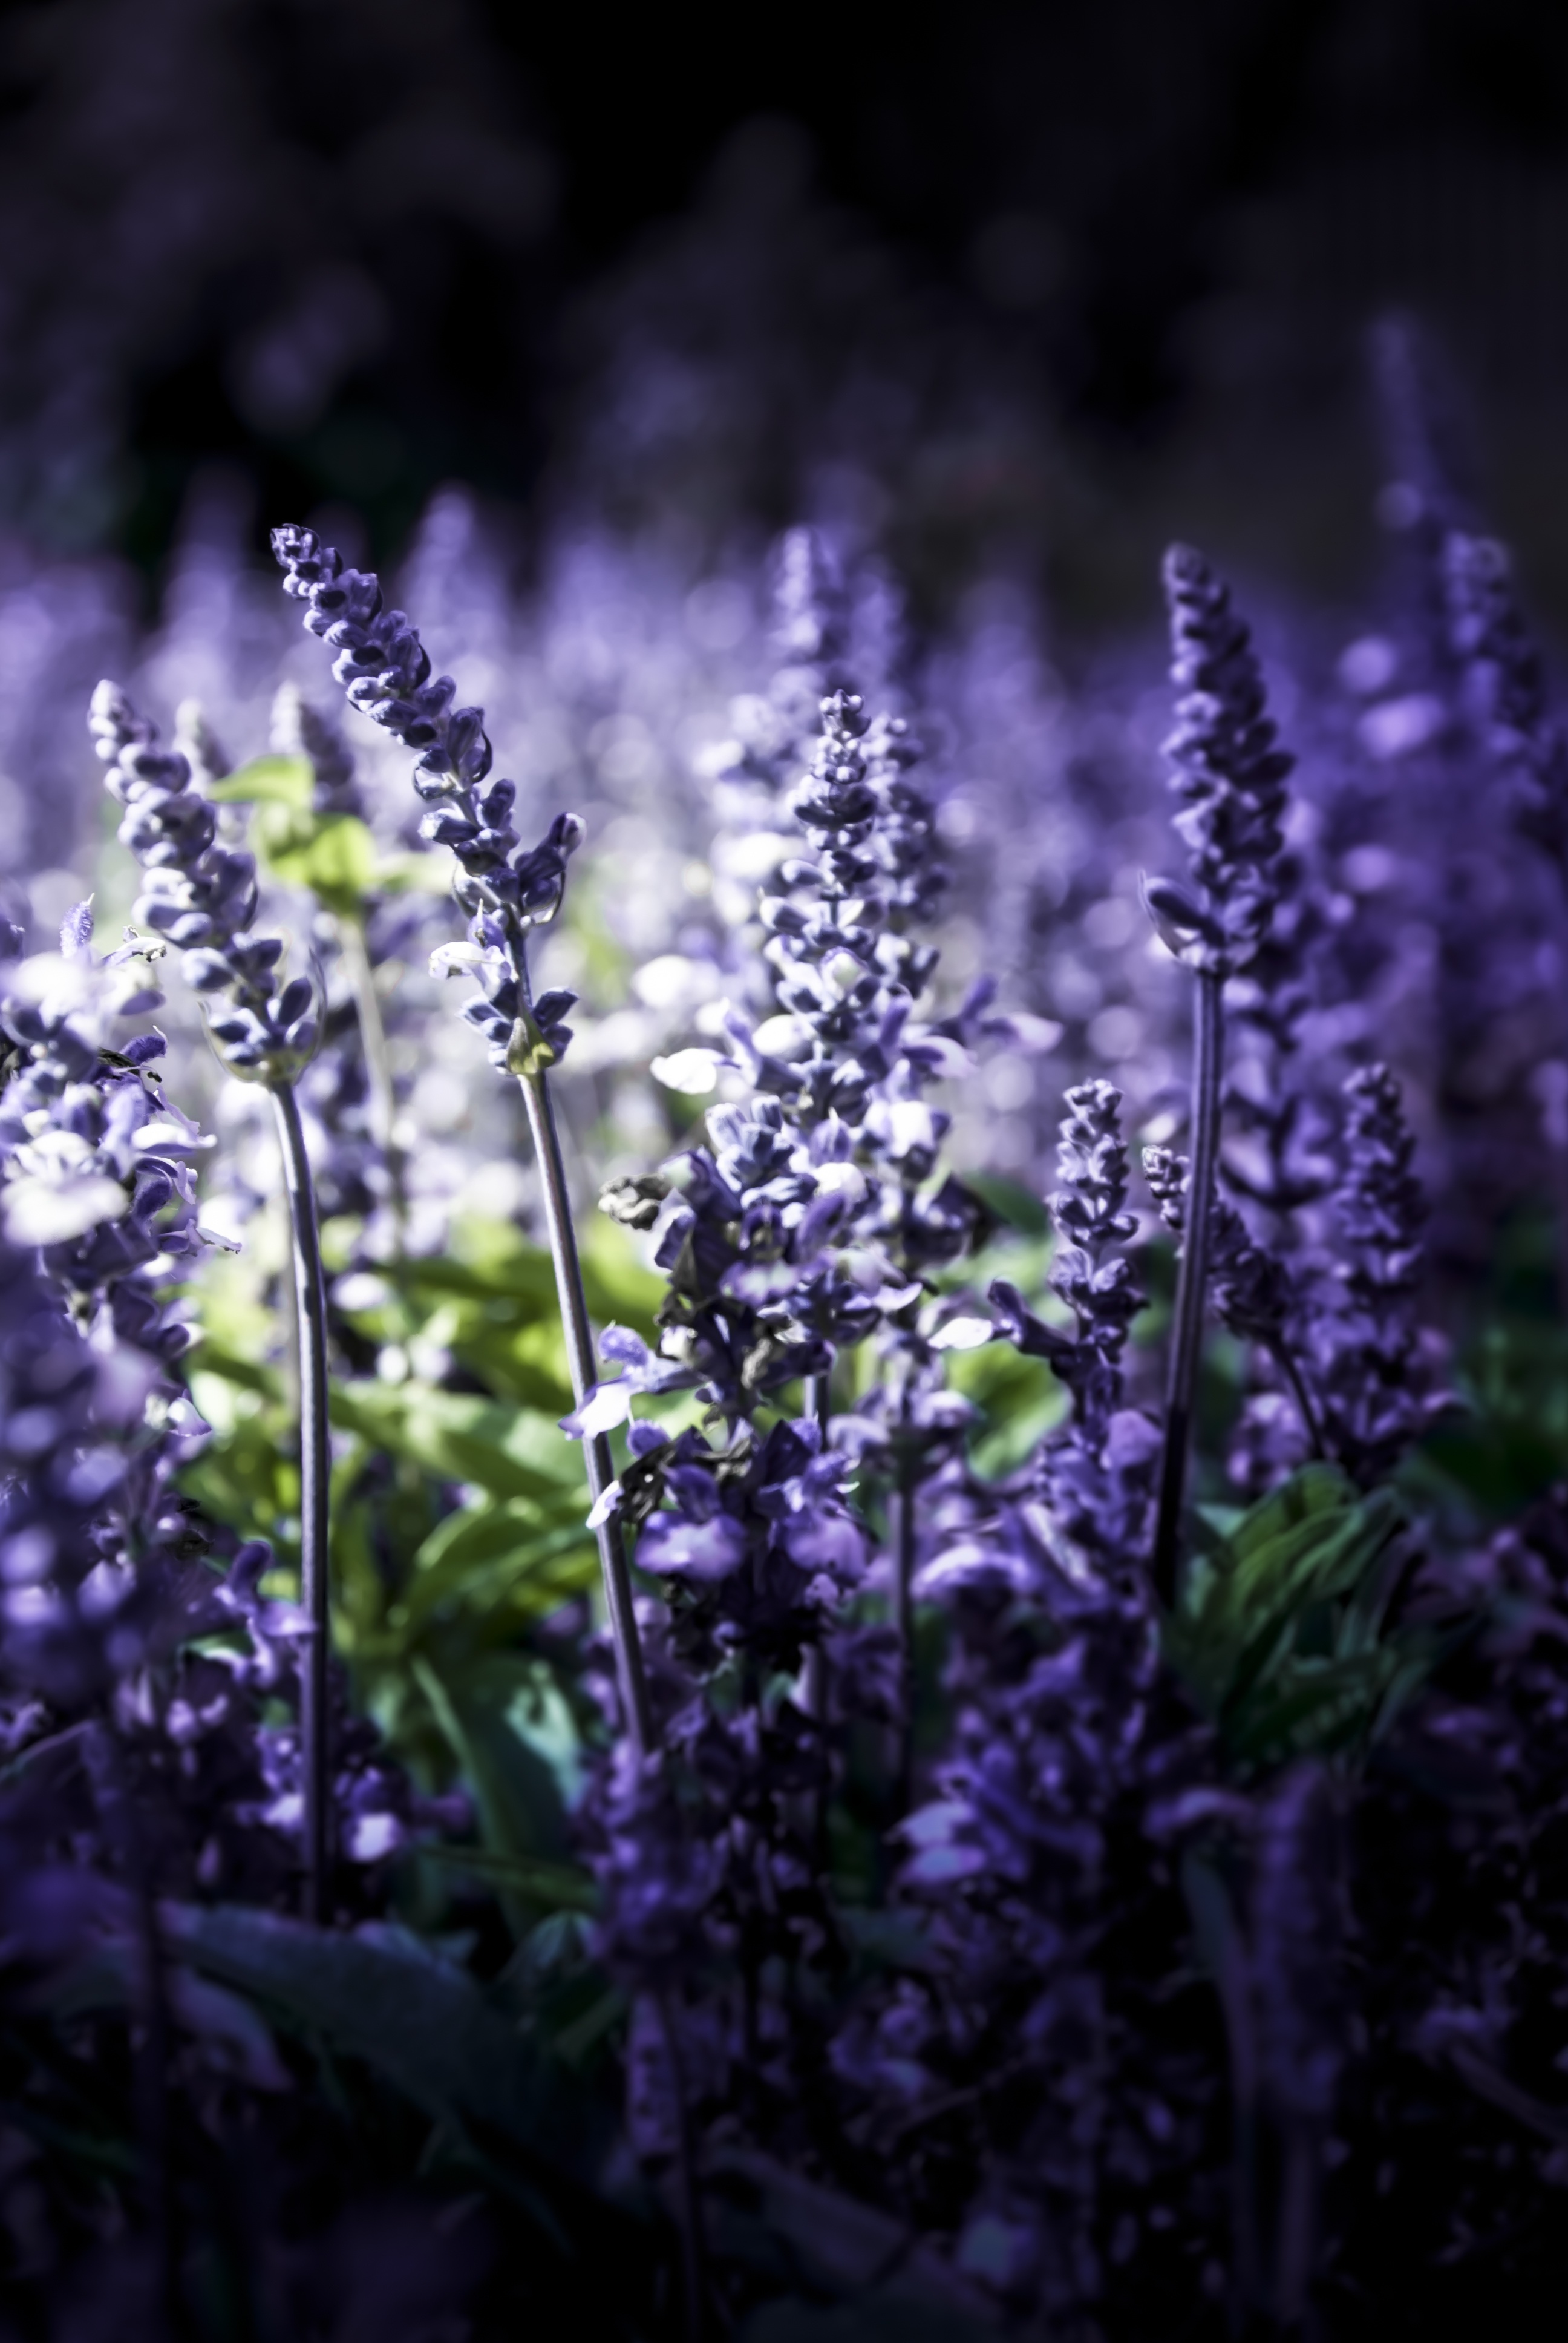
nature, blossom, plant, flower, bloom, botany, flora, lavender, wildflower, flowers, violet, provence, macro photography, flowering plant, land plant, english lavender